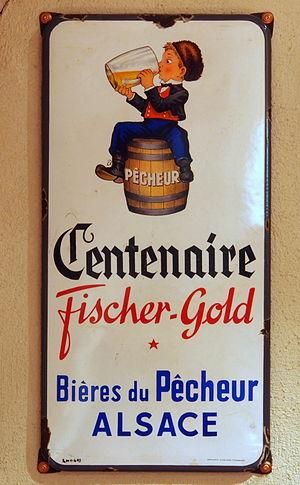
Centenaire Fischer-Gold, Bières du Pêcheur Alsace.
La brasserie Fischer — parfois appelée brasserie du Pêcheur — est une ancienne brasserie alsacienne installée à Schiltigheim, commune voisine de Strasbourg, dans le Bas-Rhin. Fondée en 1821, elle est fermée en 2009.